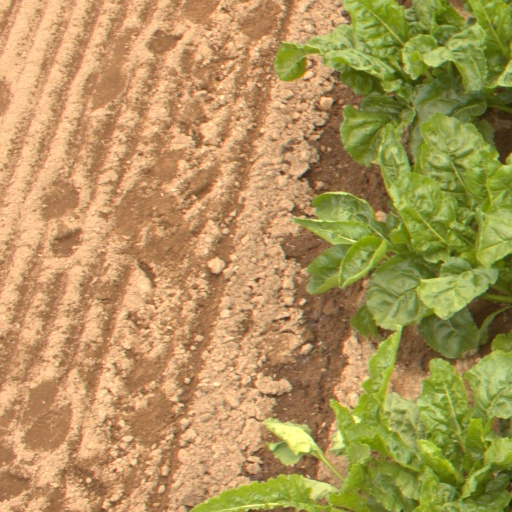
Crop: sugar beet